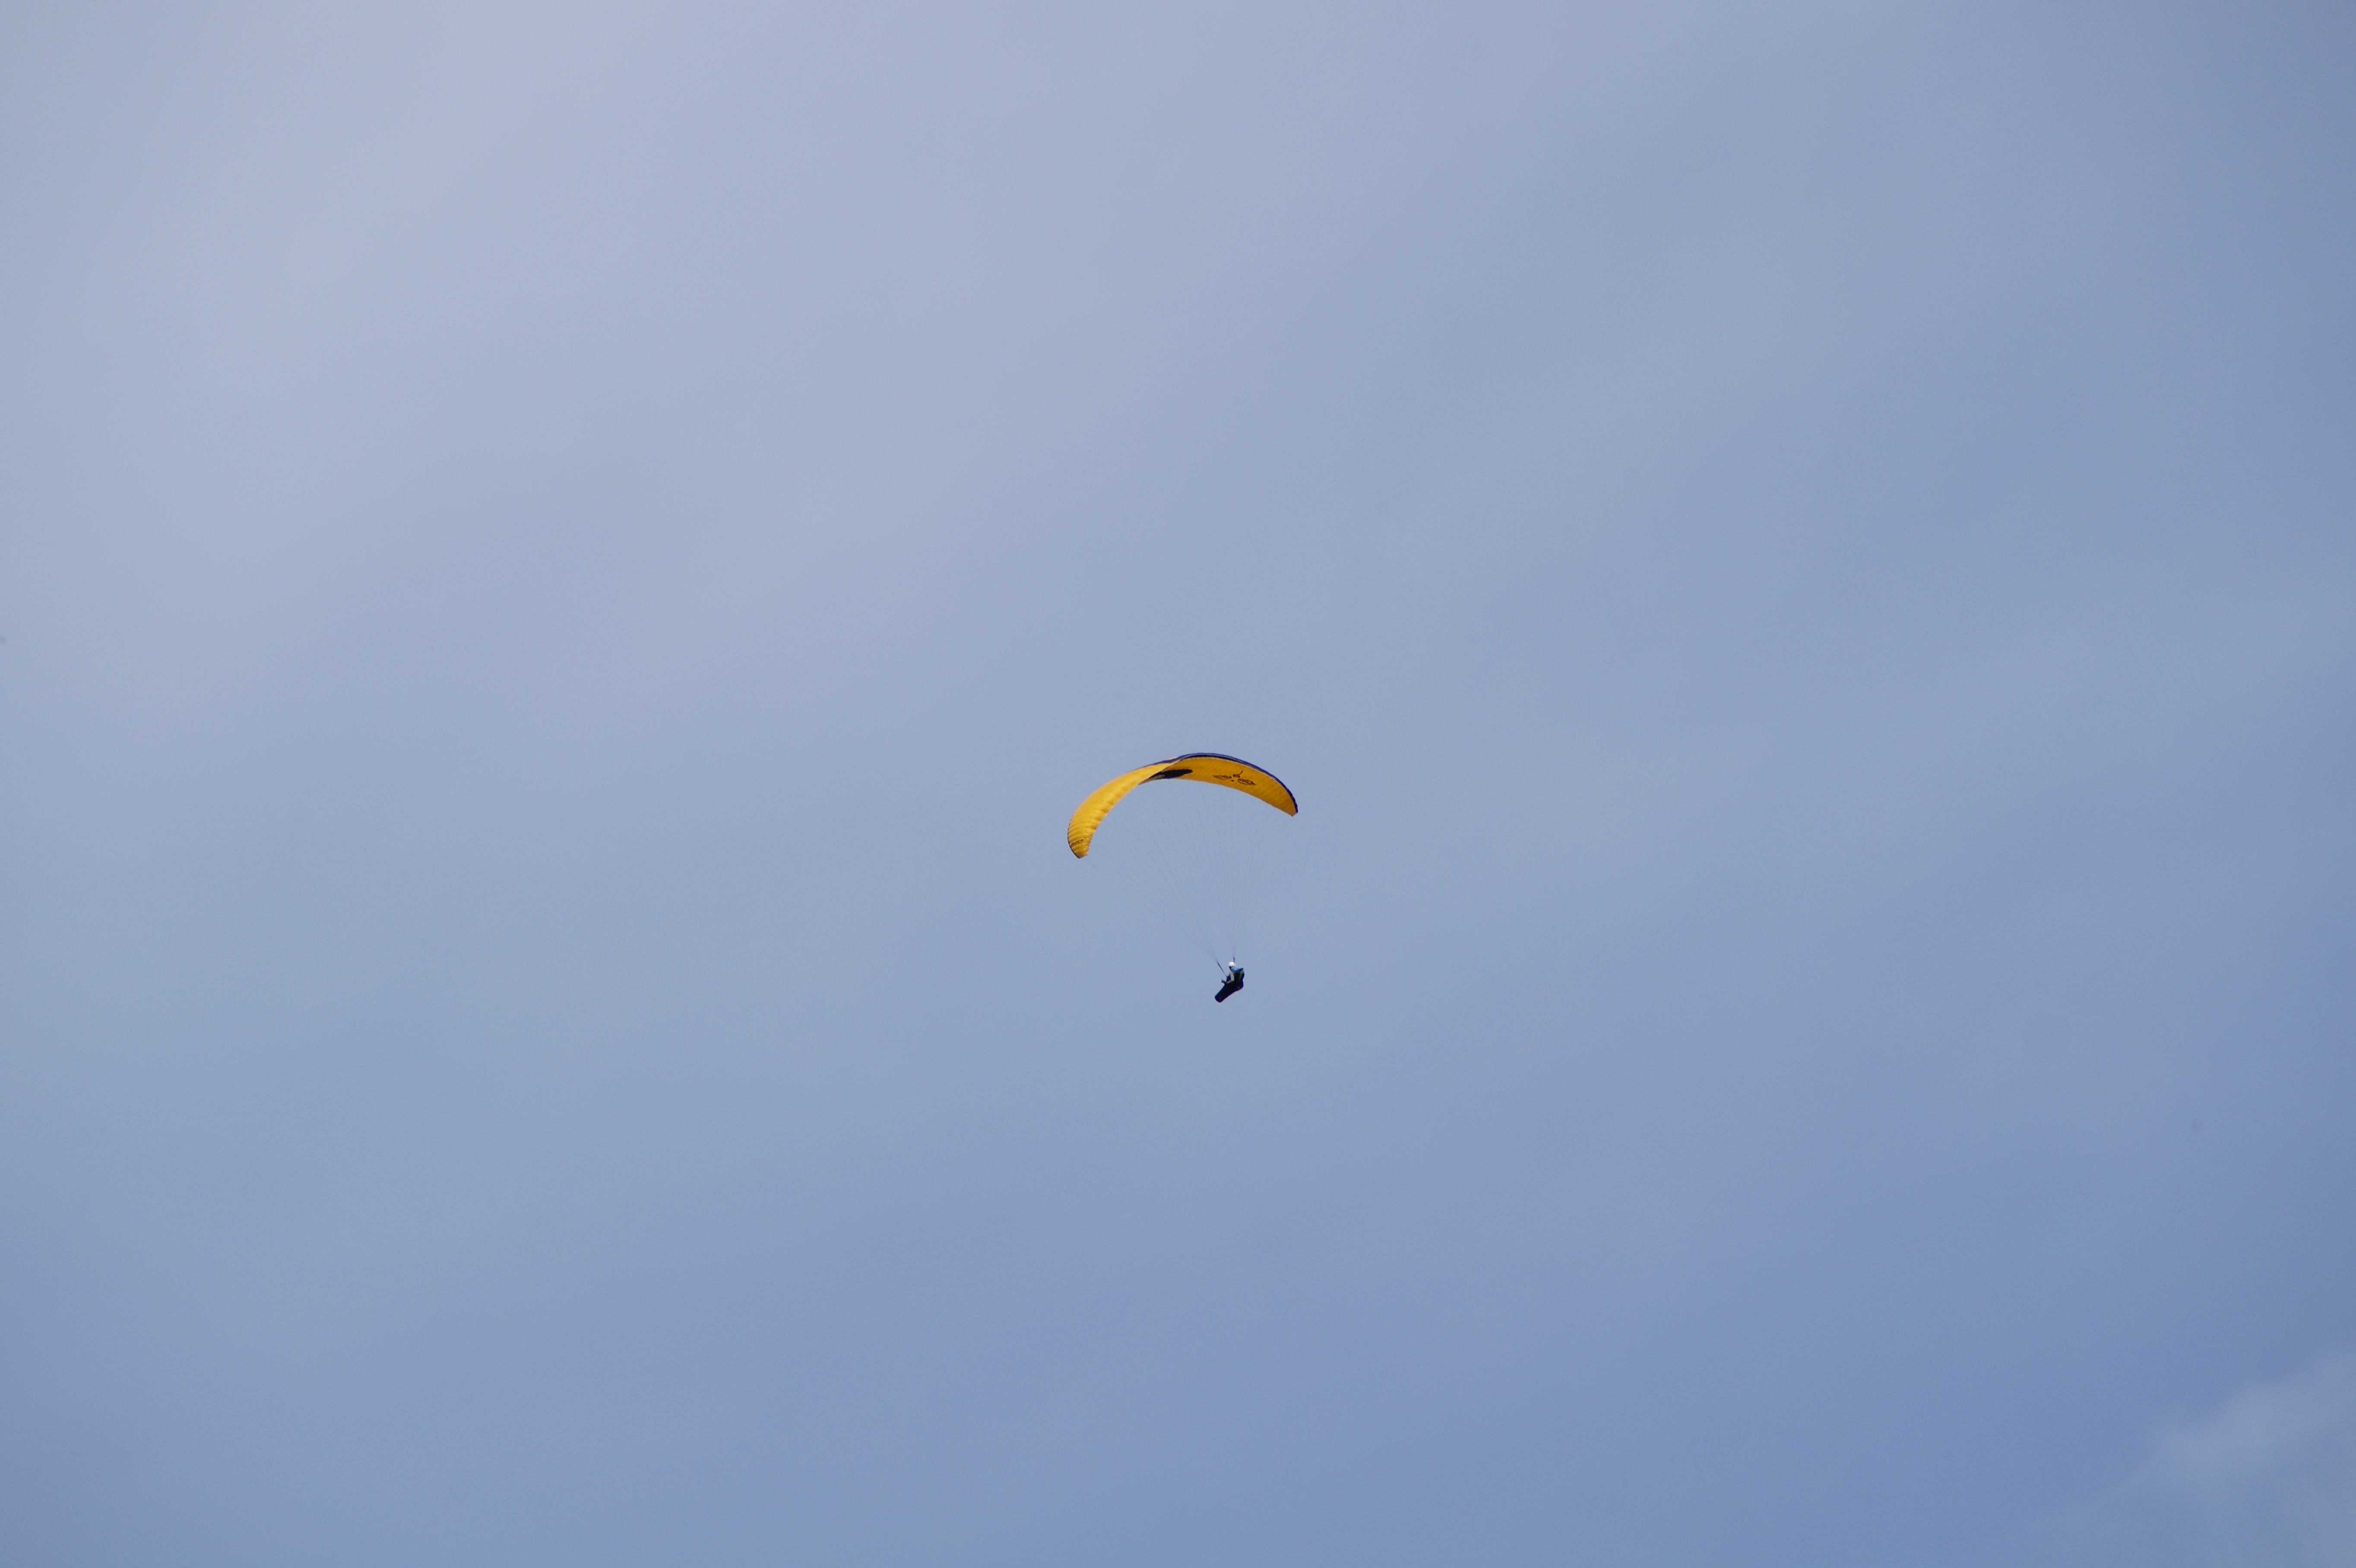
wing, sky, fly, flight, glide, blue, float, extreme sport, parachute, paragliding, sports equipment, skydiving, sports, championship, parachuting, air sports, parachutist, atmosphere of earth, windsports, bavarian championship